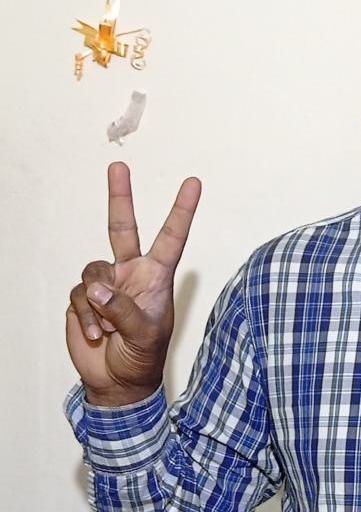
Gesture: peace